Honda Avancier (station wagon)

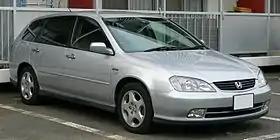
2001 Honda Avancier Nouvelle Vague (Japan)

The is a mid-size station wagon produced by the Japanese automobile manufacturer Honda. It is based on the sixth-generation Accord.